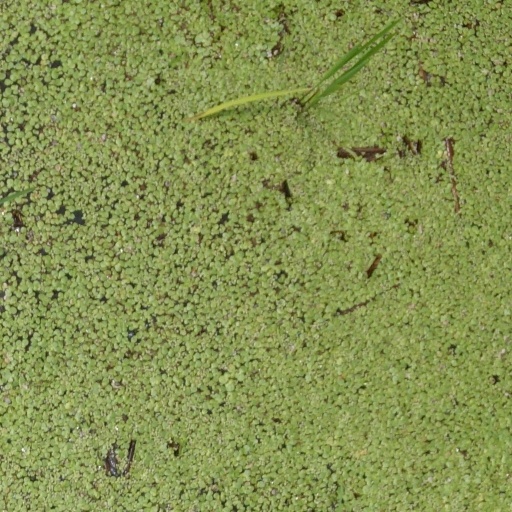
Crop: rice